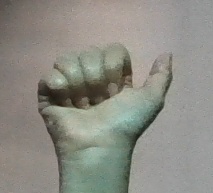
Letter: dhad